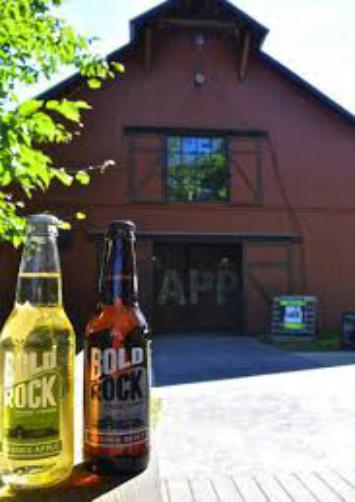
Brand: Bold Rock Hard Cider
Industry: Food